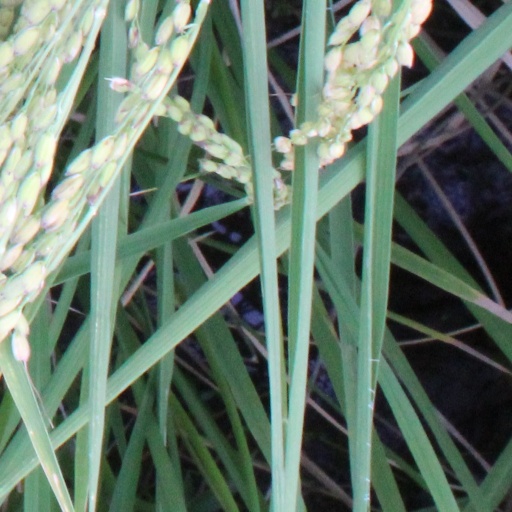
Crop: rice